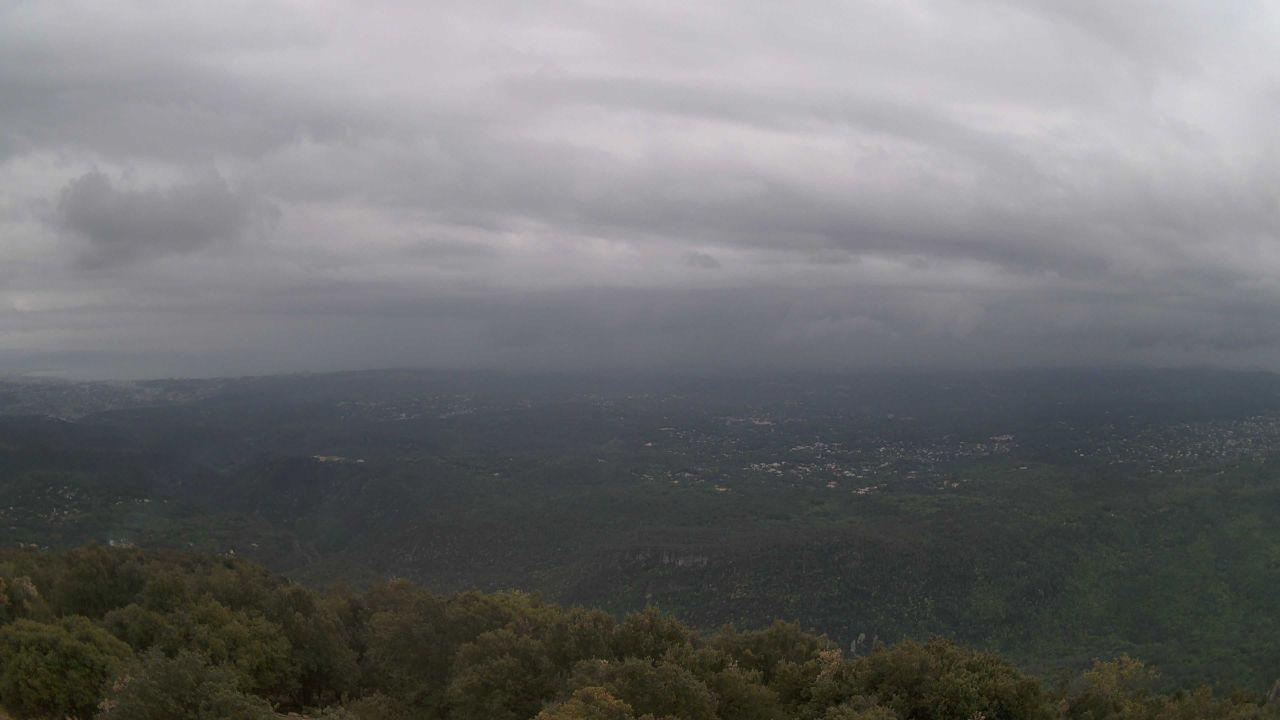
Fire: no
Smoke: no